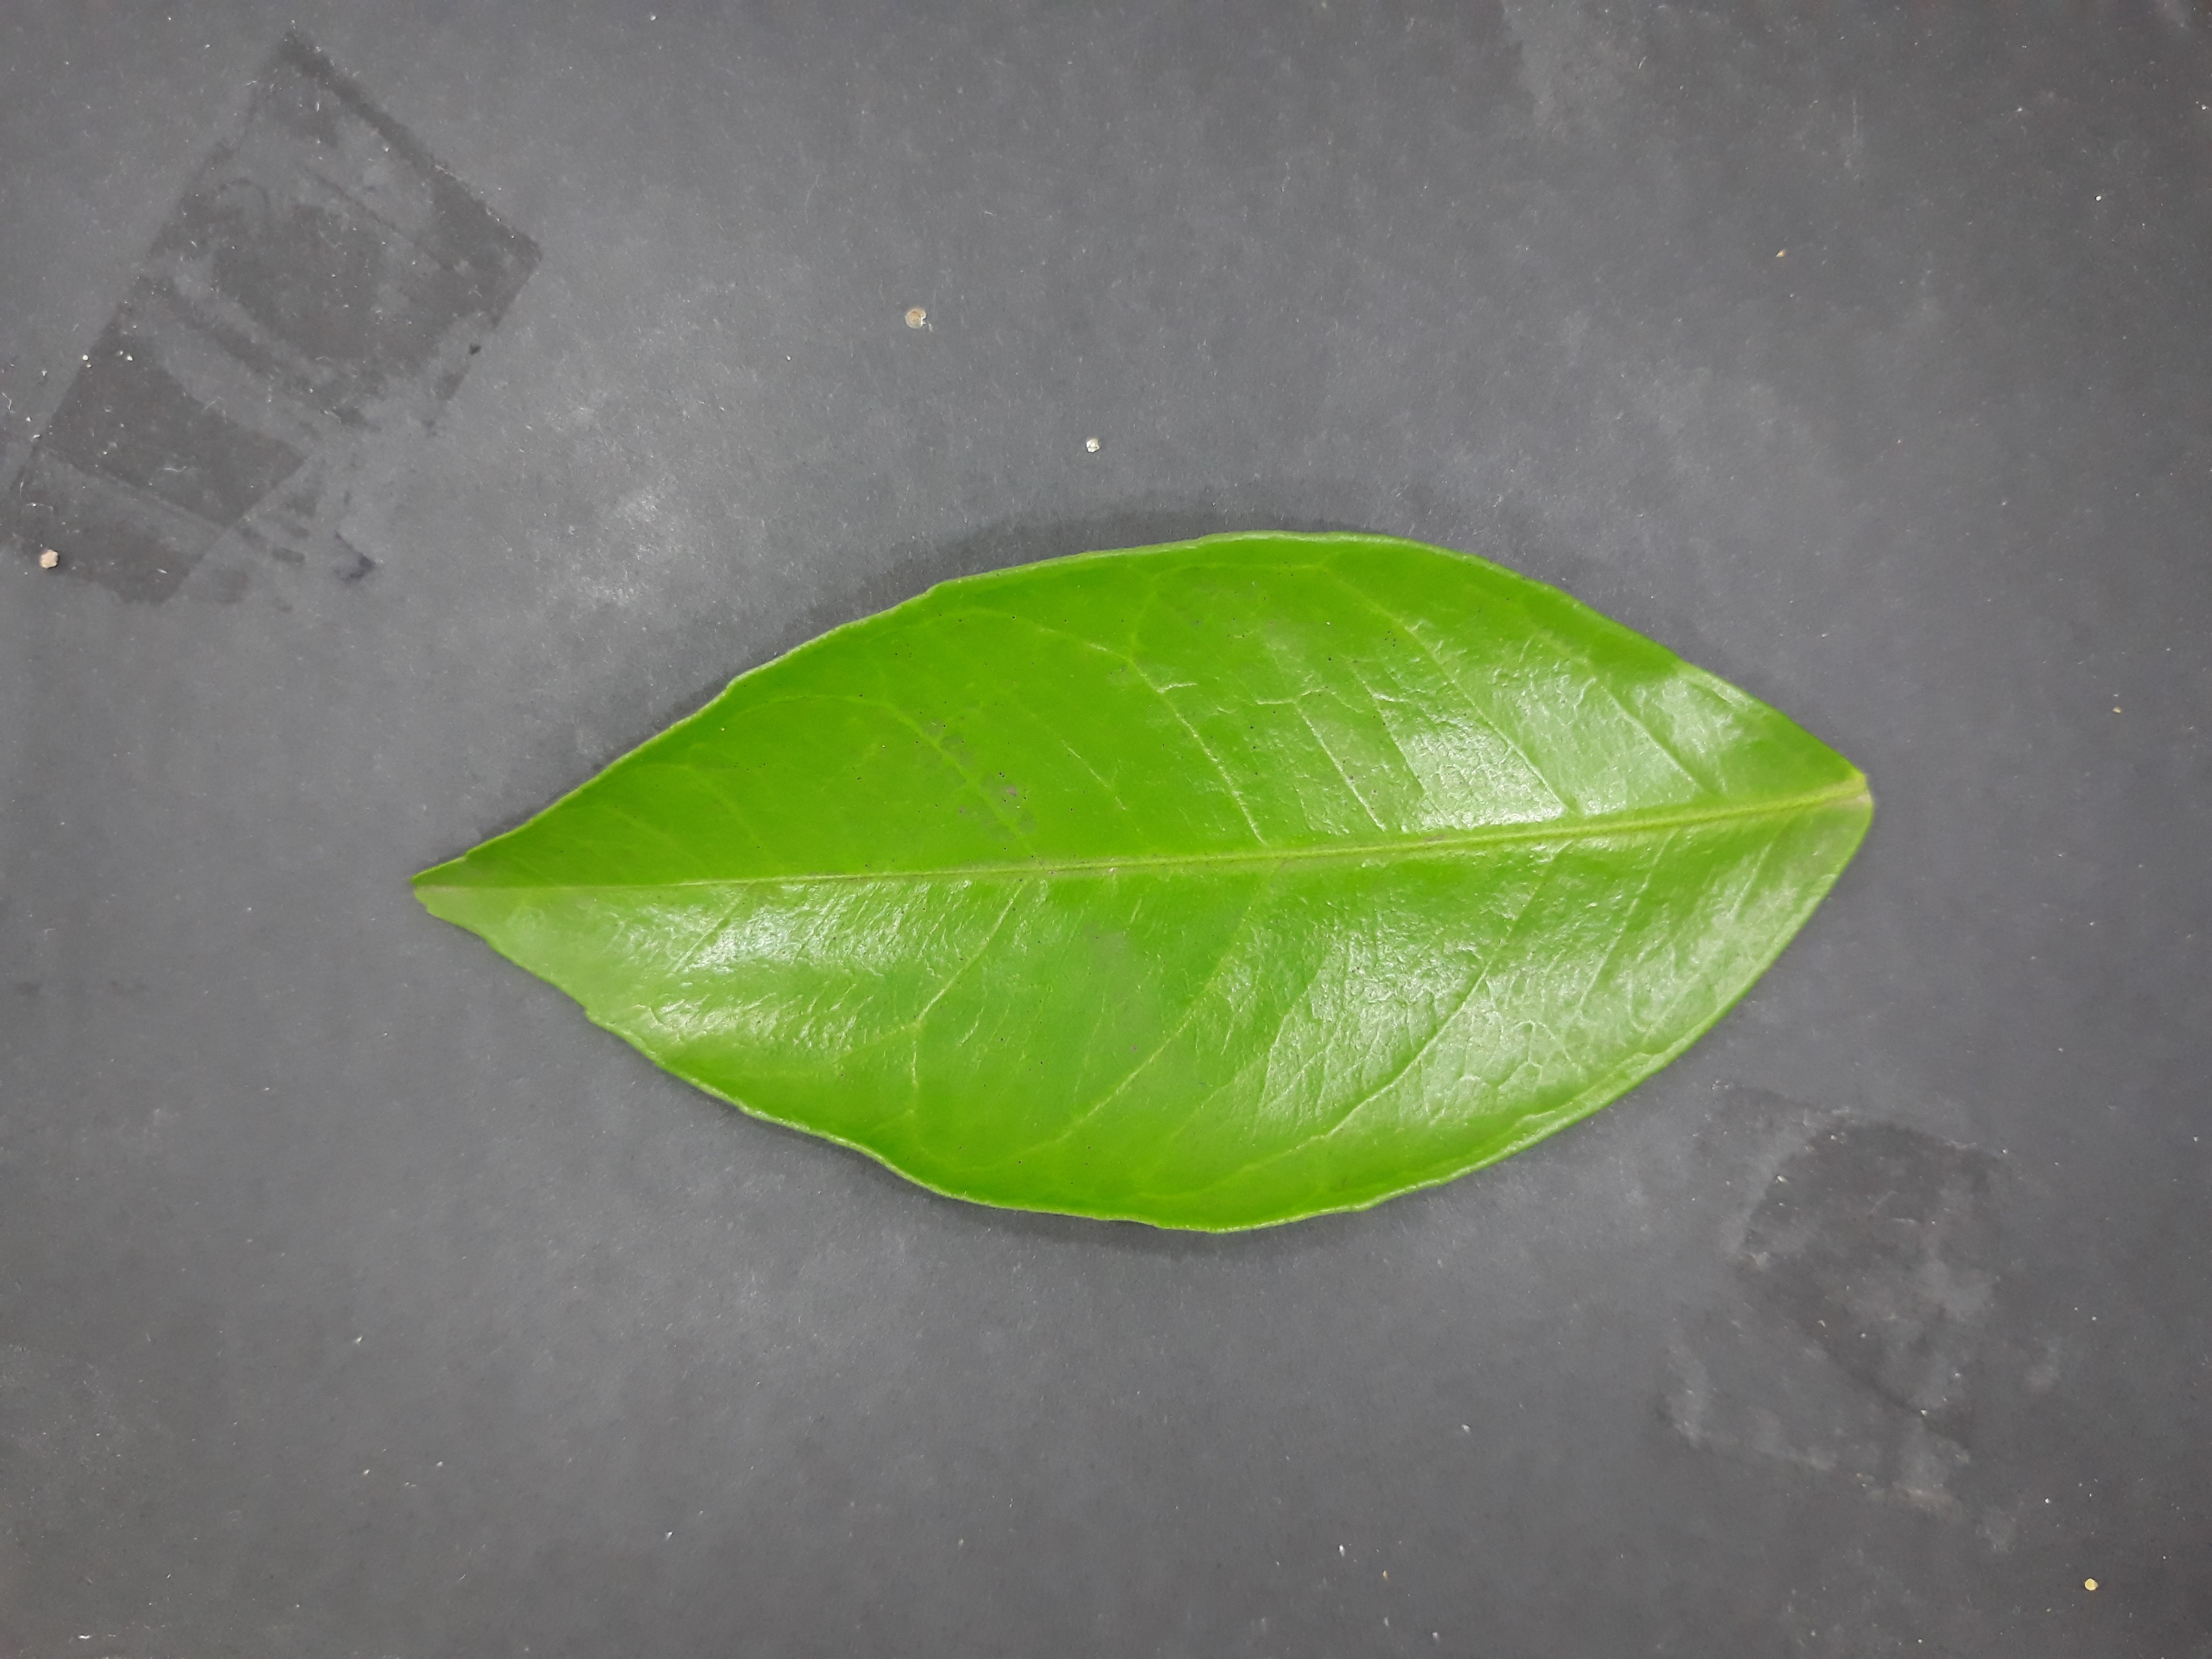
Label: Healthy